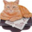
Label: cat